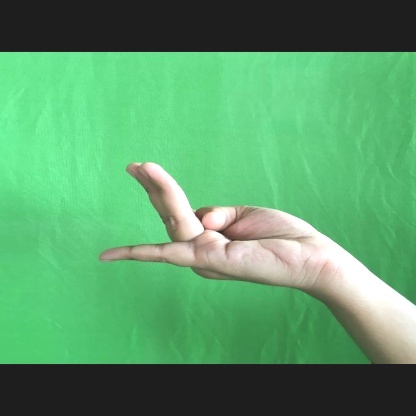
Mudra: Chaturam